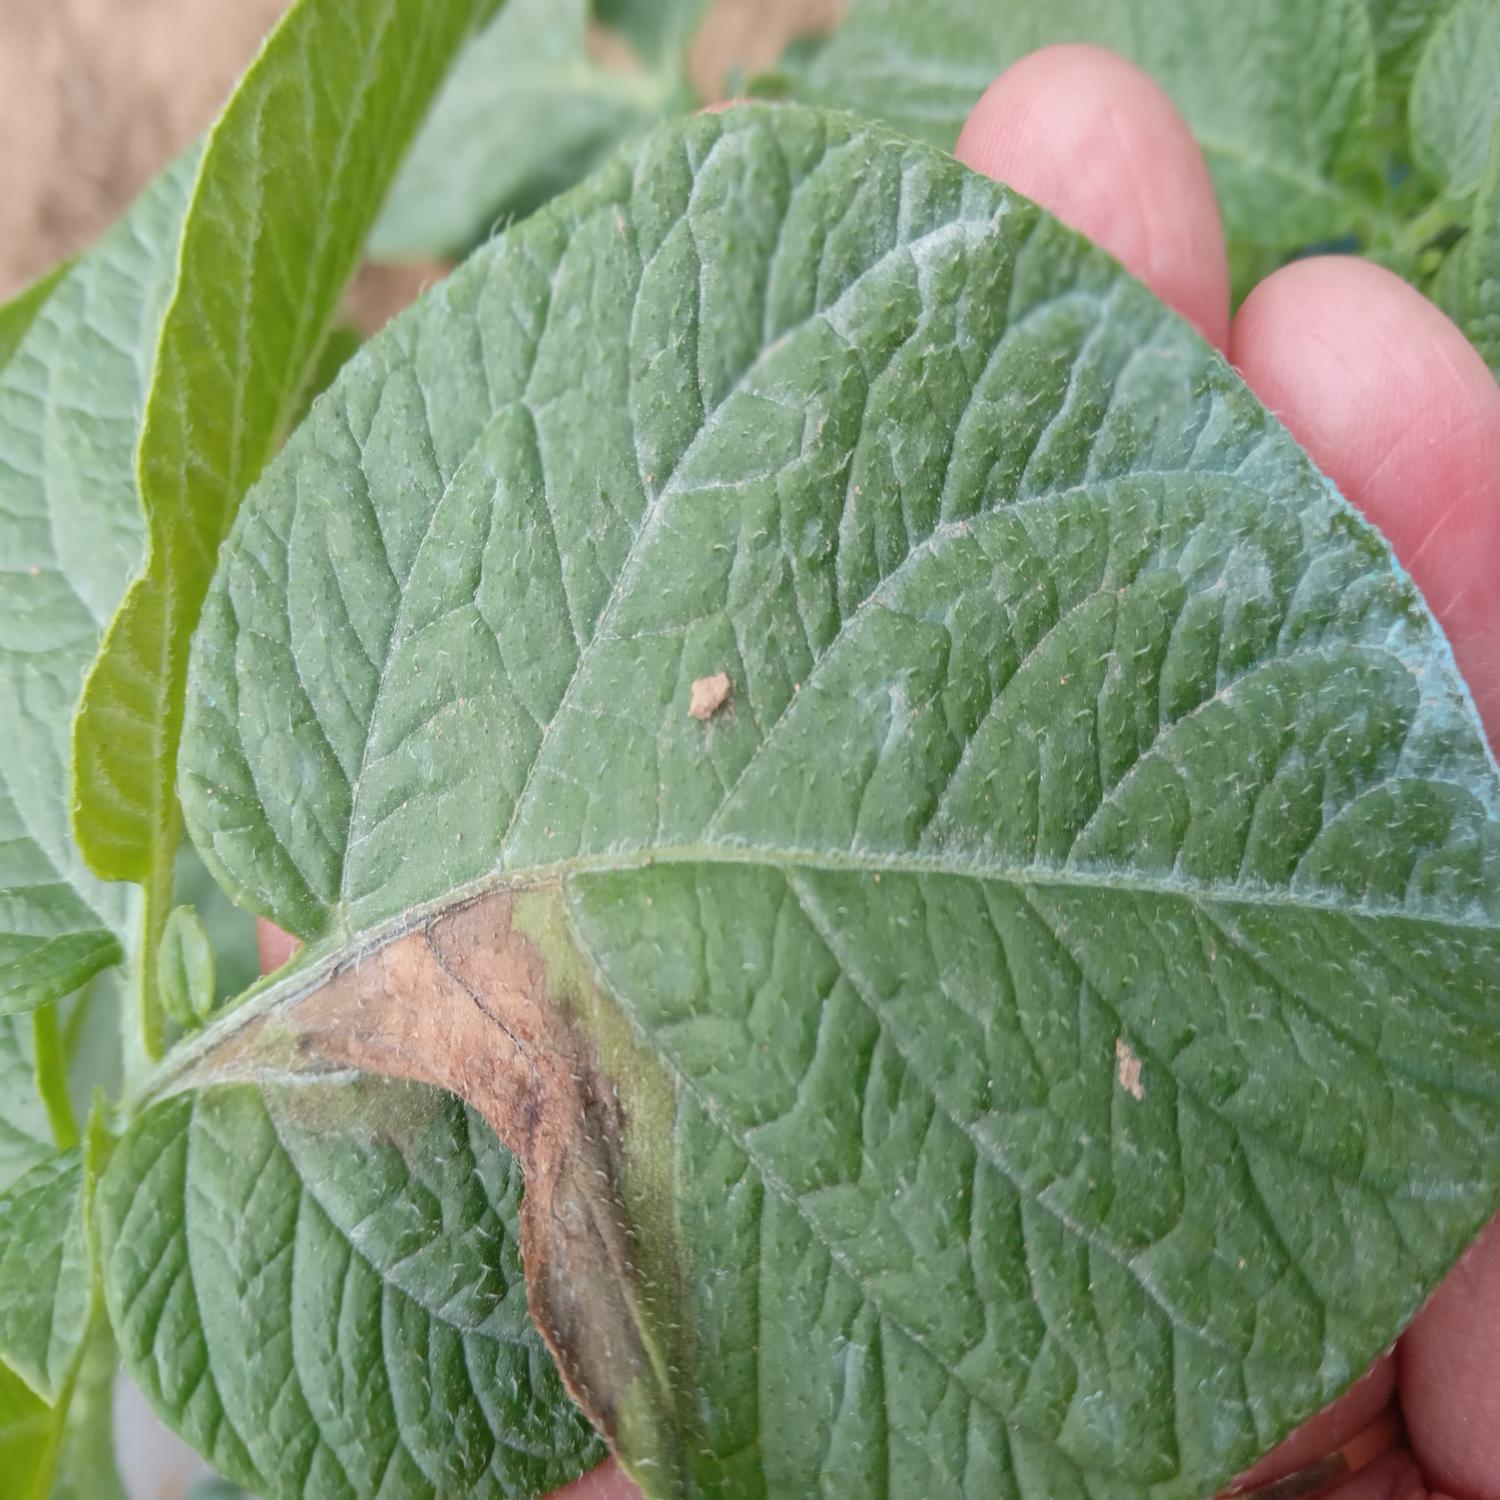
Label: Phytopthora